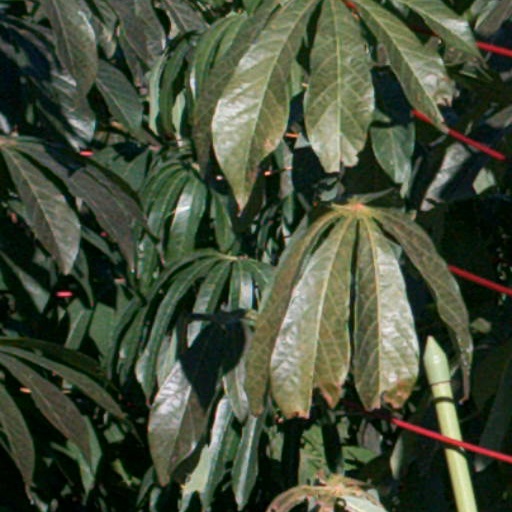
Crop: cassava